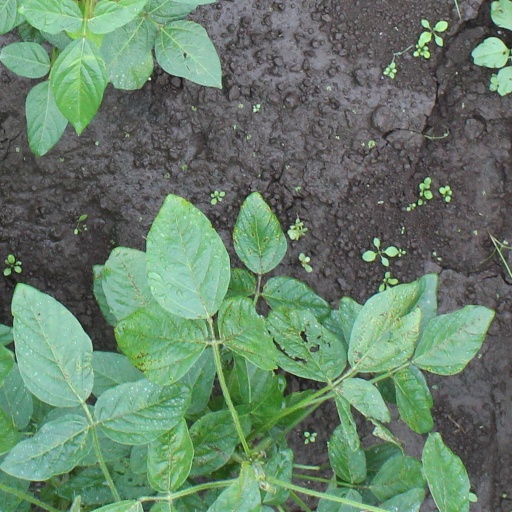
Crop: soybean